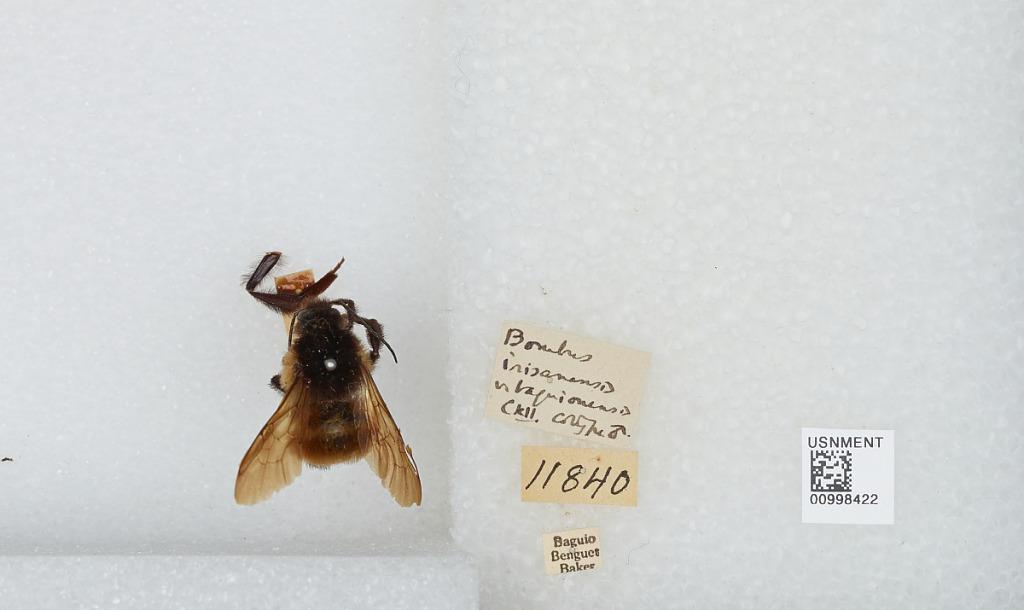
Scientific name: Bombus (Senexibombus) irisanensis Cockerell
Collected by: Baker
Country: Philippines
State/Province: Benguet
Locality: Baguio